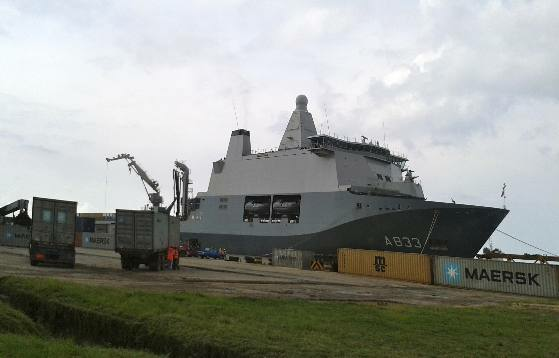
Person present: No